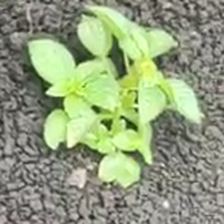
Weed species: Lamber_Quarter_plant(Chenopodium )